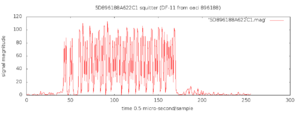
fr:ADS-B 1090 MHz mode-S 'squitter' (message de 56 bits envoyé par un avion (oaci=896188, le 2 septembre au dessus de Liège). Capté par une clé TNT ( http://sdr.osmocom.org/trac/wiki/rtl-sdr )
L'Automatic dependent surveillance-broadcast est un système de surveillance coopératif pour le contrôle du trafic aérien et d'autres applications connexes. Un avion équipé de l'ADS-B détermine sa position par un système de positionnement par satellite et envoie périodiquement cette position et d'autres informations aux stations sol et aux autres appareils équipés de l'ADS-B évoluant dans la zone.
La modulation en position d'impulsions, est une technique de modulation utilisée pour transmettre sur une liaison « point-à-point » un symbole de M bits en une seule impulsion codée parmi une alphabet de transitions possibles dans le temps. Ceci est répété chaque T secondes, ce qui permet d'atteindre un débit binaire égal à M/T. Elle est utilisée dans les communications optiques qui sont caractérisées par peu ou pas d'interférences dues au phénomène de trajets multiples.